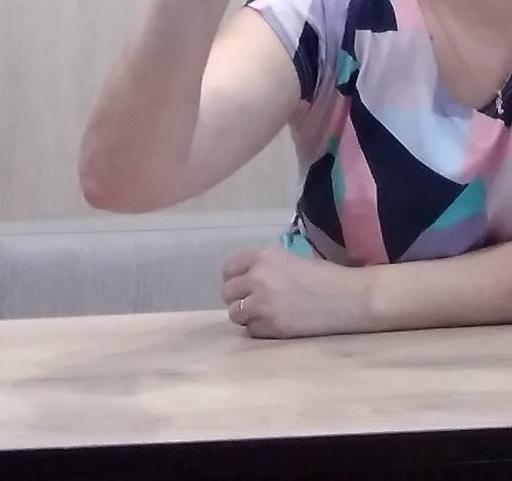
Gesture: no_gesture